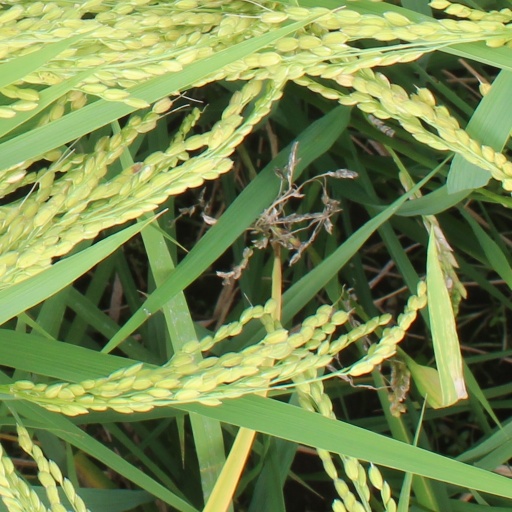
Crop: rice